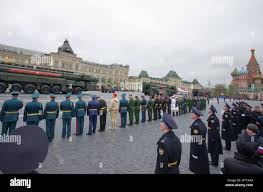
Label: Air Defense